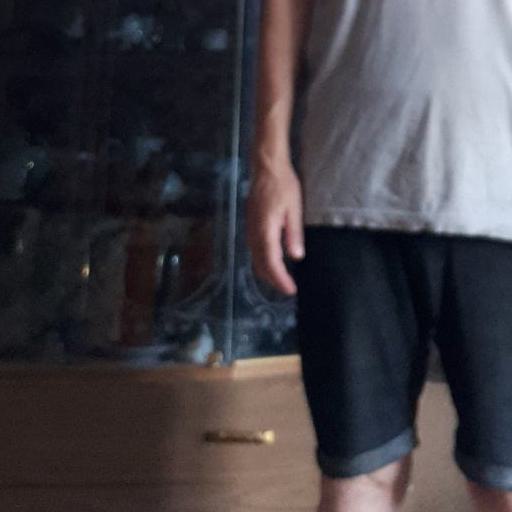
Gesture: no_gesture